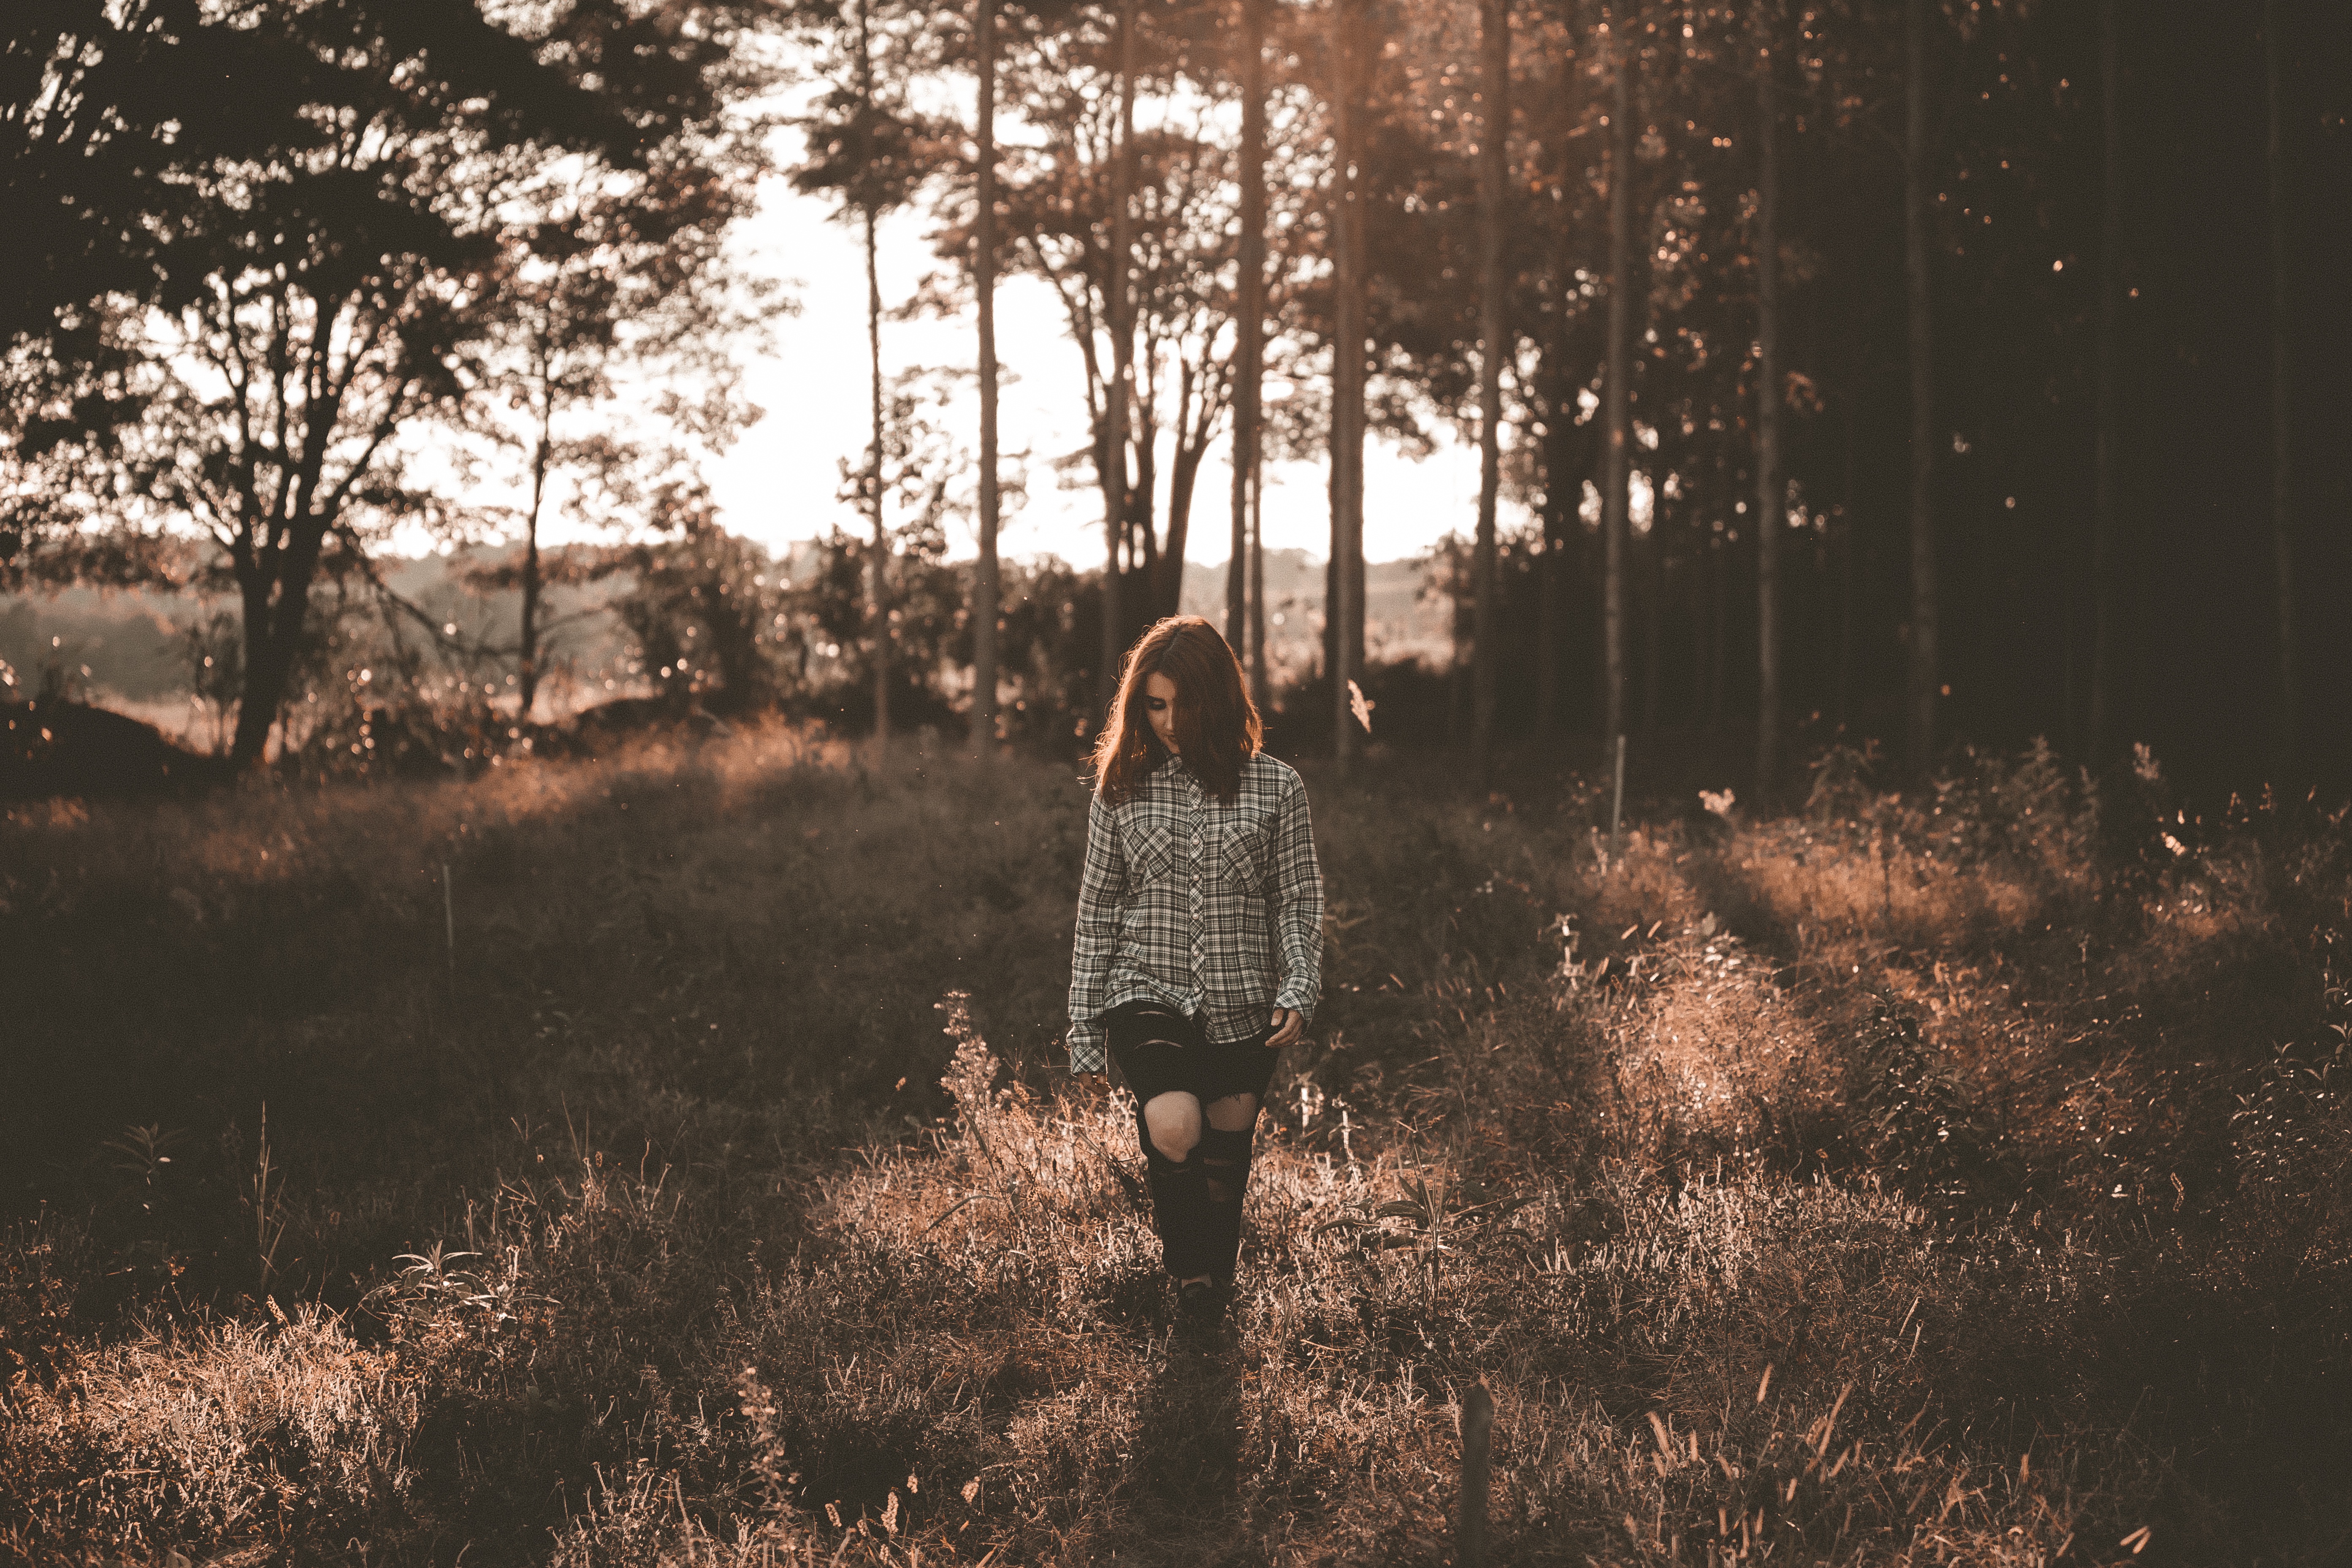
landscape, tree, nature, forest, grass, branch, winter, light, plant, sky, girl, photography, sunlight, morning, evening, autumn, darkness, cool image, fun, photograph, backlighting, woodland, cool photo, stock photography, woody plant